TerraCycle (bicycle)

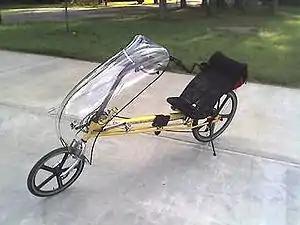
An example of a recumbent bicycle, fitted with a fairing.

In 1996, Pat Franz began making custom-fitted recumbent bicycles in a small office in Portland, Oregon. Recumbent cycling is a small market, so in order to make the bicycles, many of the parts had to be hand-crafted. Before long, other recumbent bicycle manufacturers noted TerraCycle's parts and began asking to have parts made for their own recumbent cycles. TerraCycle shifted its efforts from building whole recumbent bicycles to manufacturing recumbent cycling parts and has since gained international recognition in the recumbent cycling community. Today, TerraCycle parts can be found in stores in North America, Europe, Australia, Hong Kong, Japan, Korea and Taiwan and around the world online.